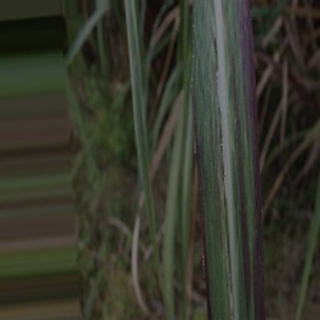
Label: sugarcane_bacterial_blight